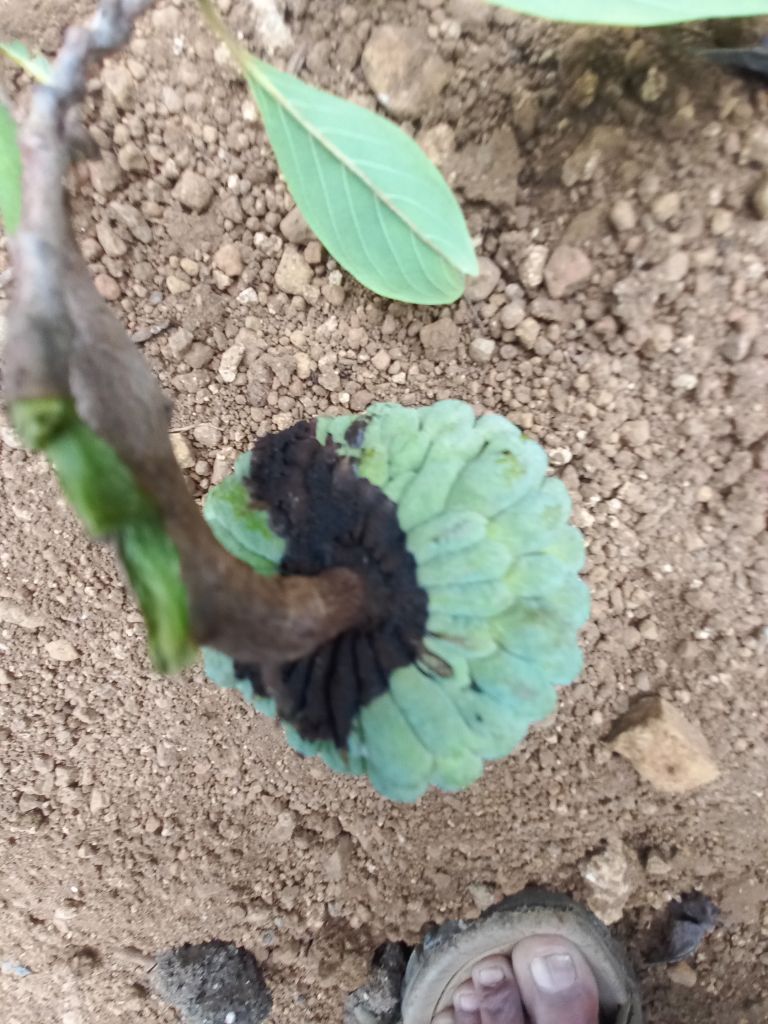
Disease label: Diplodia Rot